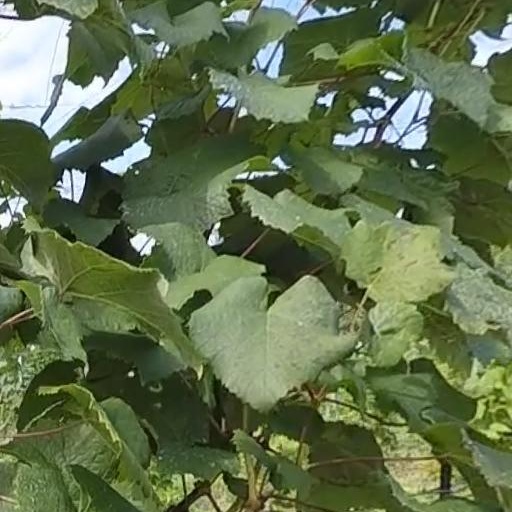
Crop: grape